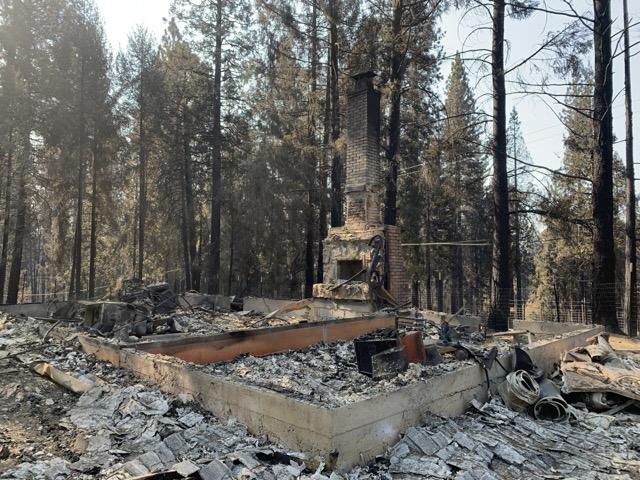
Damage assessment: destroyed